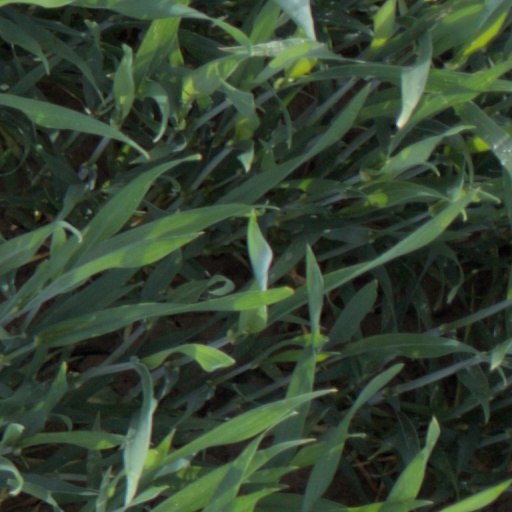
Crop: wheat